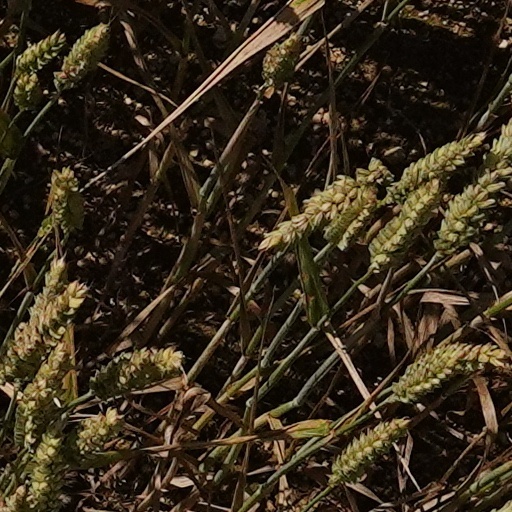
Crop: wheat